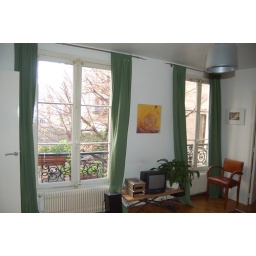
Veiw from sitting room towards courtyard. There are four windows like this plus one in the kitchen